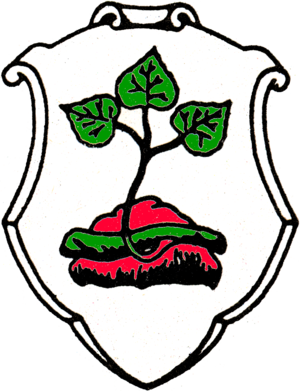
Rotenburg an der Fulda est une ville allemande située dans le land de la Hesse et l'arrondissement de Hersfeld-Rotenburg.